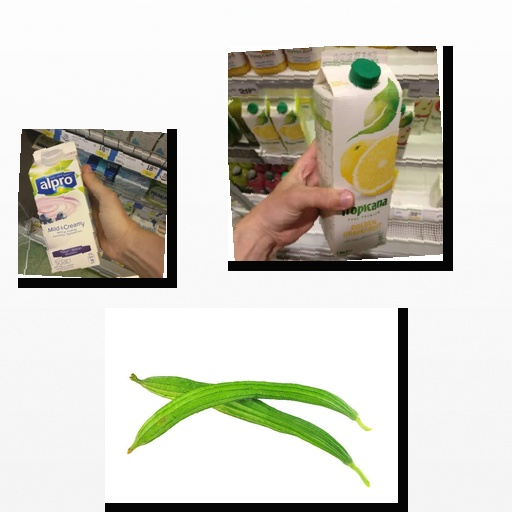
Food items: blueberry_soyghurt, ridge_gourd, grapefruit_juice